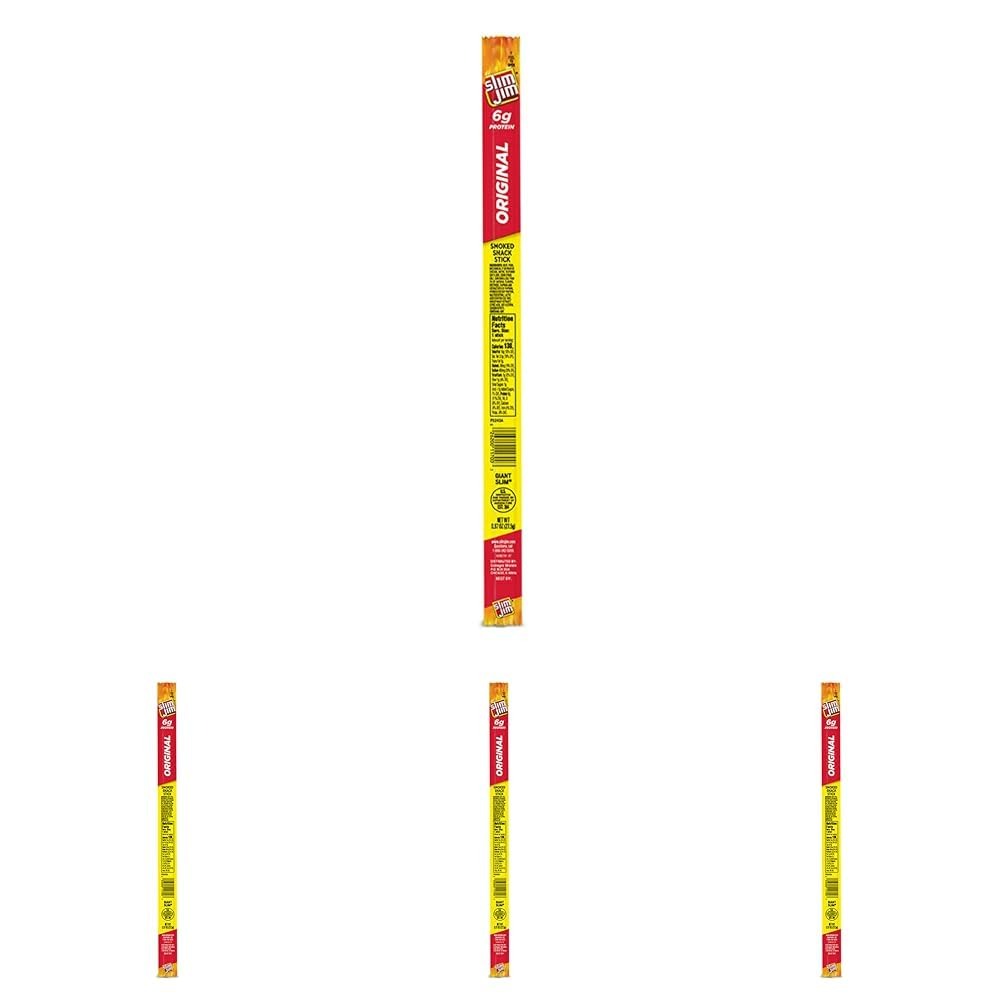
Item Name: Slim Jim Giant Smoked Meat Stick, Original Flavor, 97 Oz. (Pack of 4)
Bullet Point 1: The information below is per-pack only
Bullet Point 2: Slim Jim Giant Smoked Meat Stick satisfy even the beefiest appetites
Bullet Point 3: Each meat stick’s epic original flavor pleases that gigantic craving with a mouthwatering, savory taste (Pack of 1)
Bullet Point 4: With 6 grams of protein per serving, Slim Jim Giant Smoked Meat Sticks can curb that gargantuan hunger
Bullet Point 5: Keto Friendly Snack – 4g net carbs (5g total carbs minus 1g dietary fiber), and 1g added sugar per serving
Bullet Point 6: Provides a good source of protein per serving
Value: nan
Unit: None

Price: 1.24